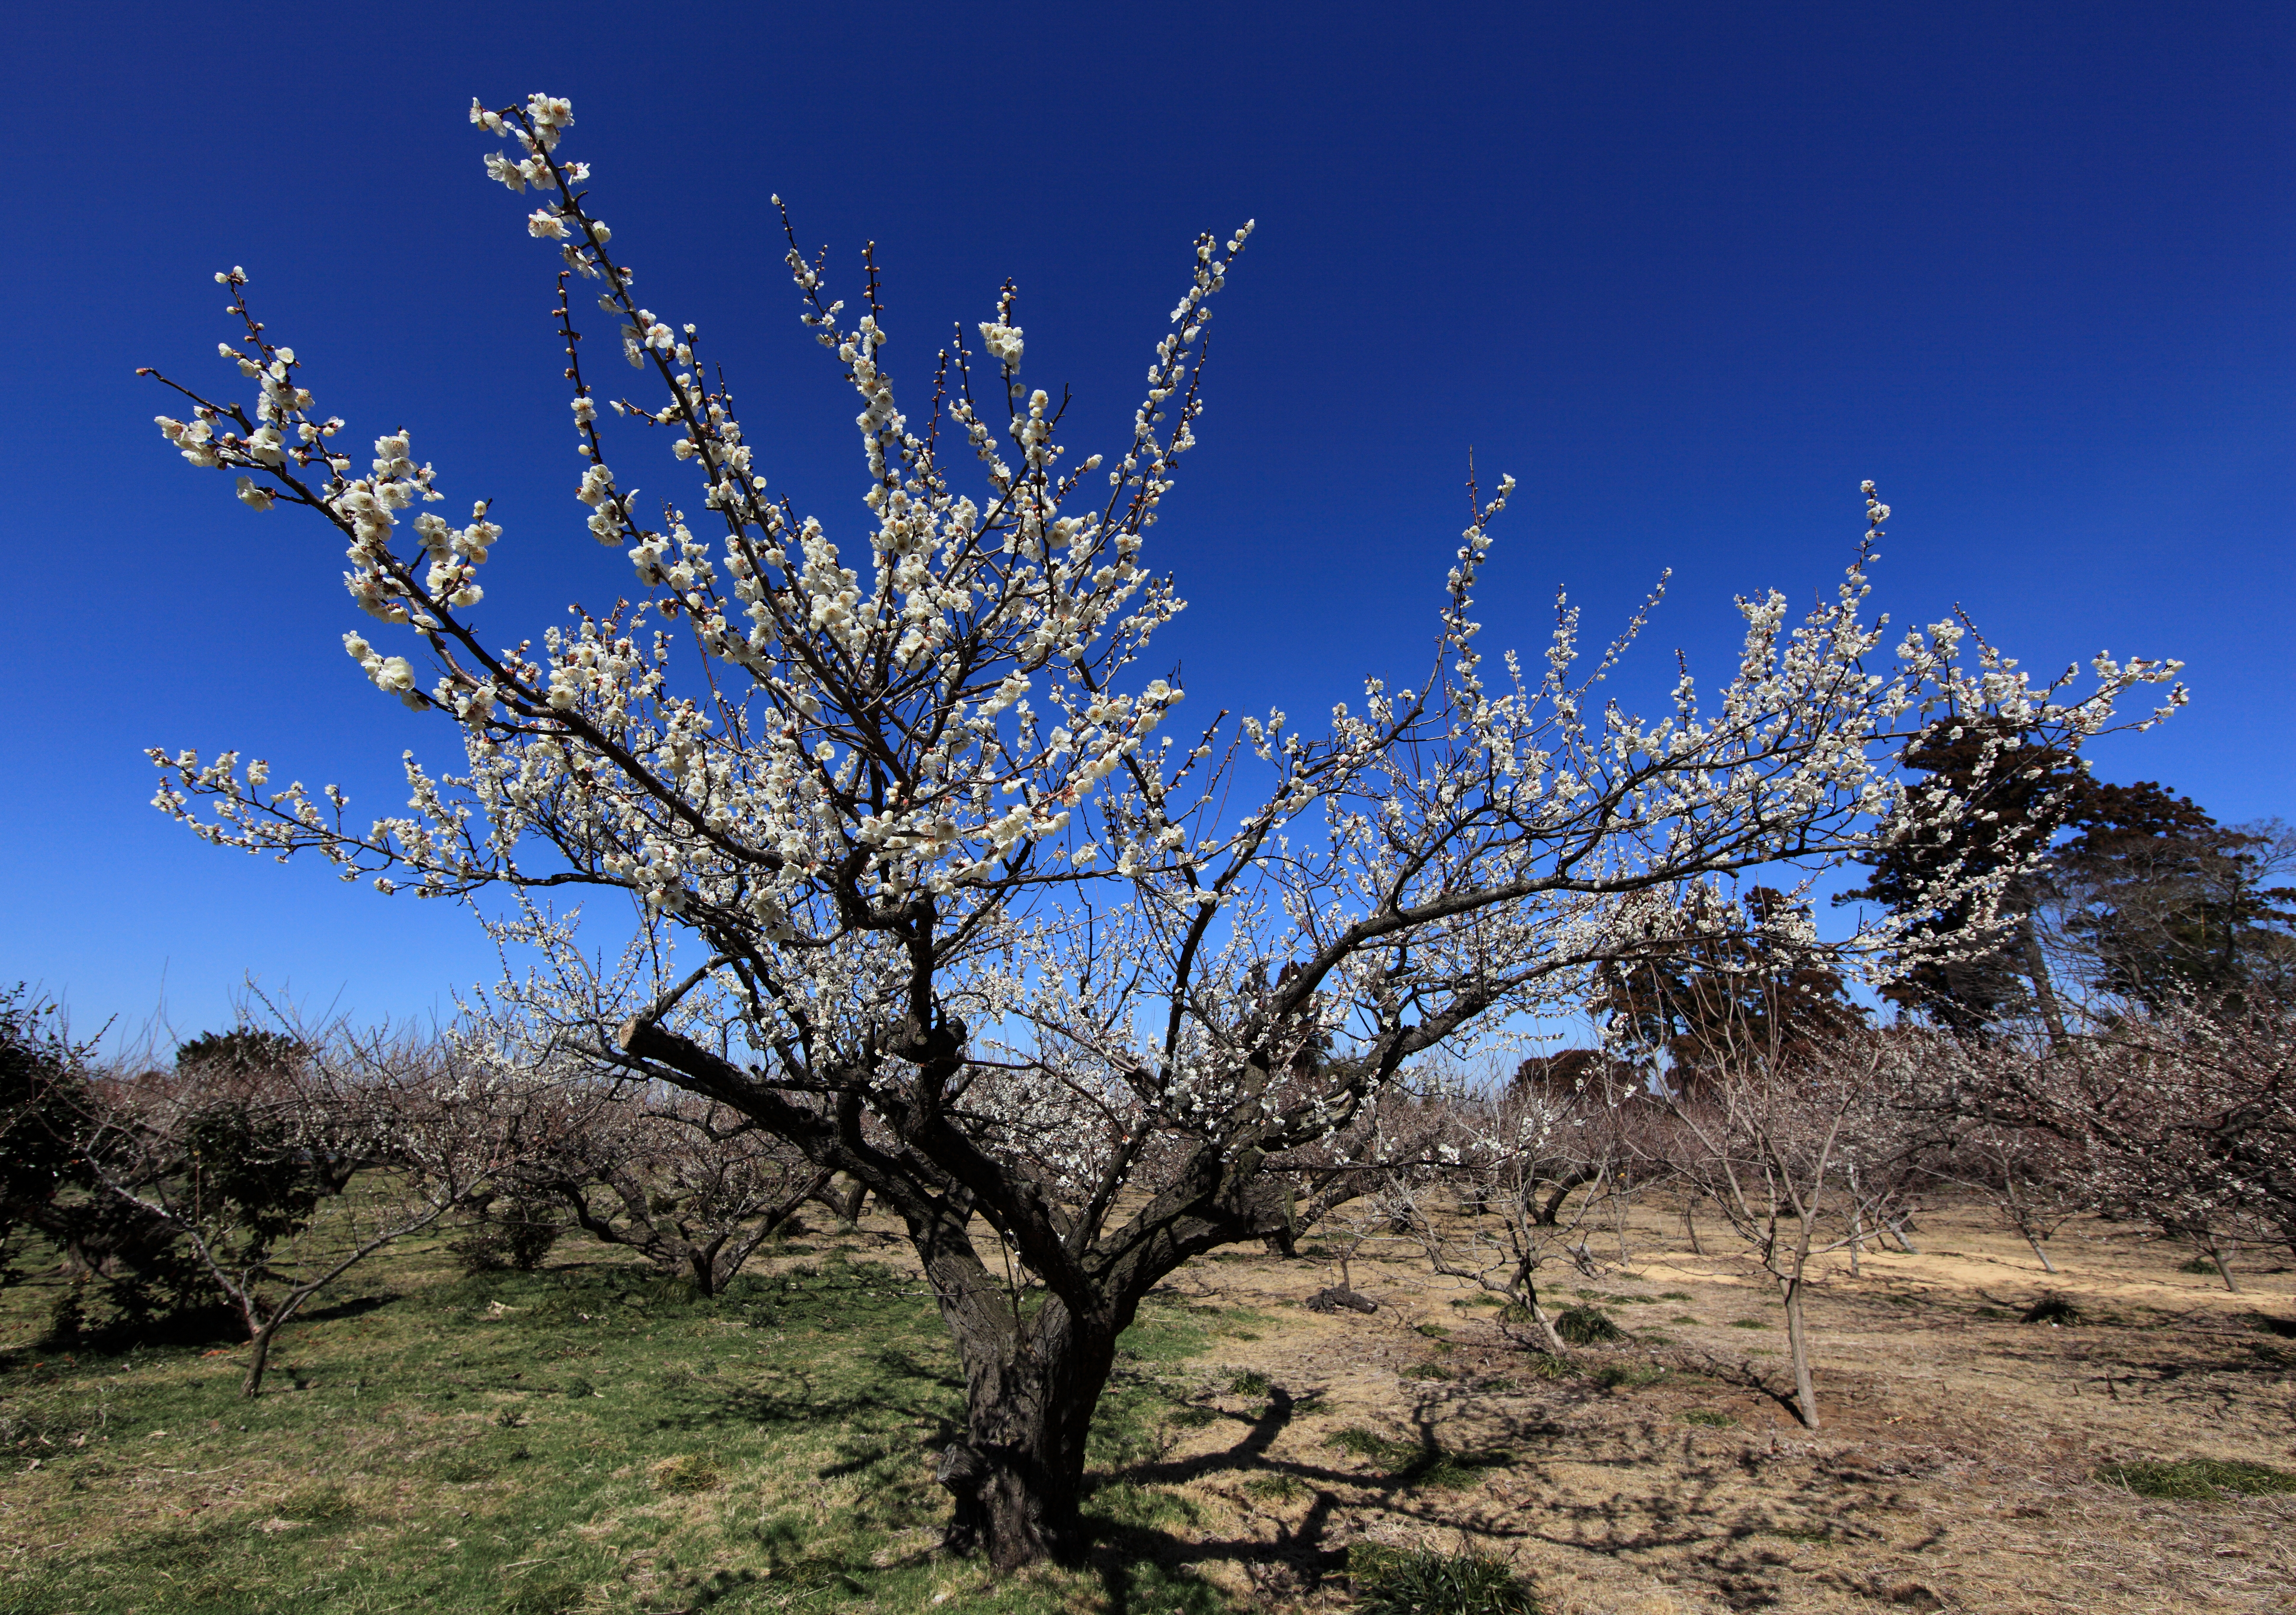
tree, nature, branch, blossom, plant, sky, flower, food, high, produce, flora, cool image, 5d, hires, markii, prunus, hi, res, resolution, chiba, mume, ume, yokoshibahikarimachi, sakatajo, flowering plant, woody plant